William T. Ellis

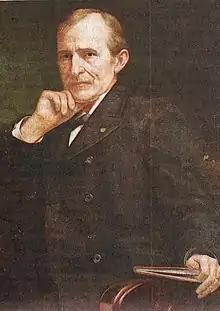
Portrait of Ellis by Aurelius O. Revenaugh

William Thomas Ellis (July 24, 1845 – January 8, 1925) was a U.S. Representative from Kentucky, United States.